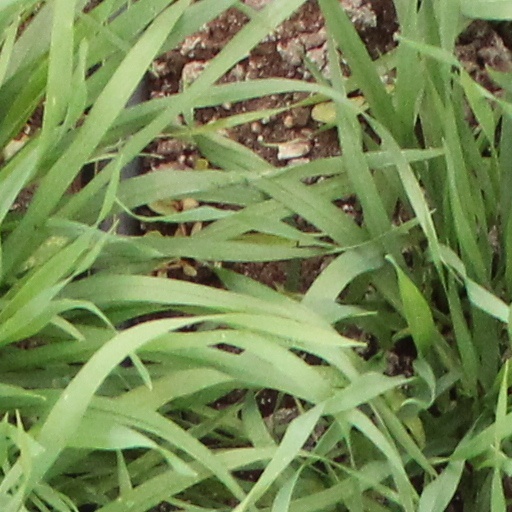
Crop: wheat